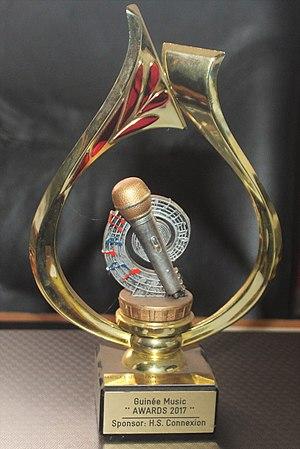
Trophées 2017 de Guinée Hit music
Soudou Daardja Prod est un label de production, de communication et de managements fonder en 2010 en Guinée et appartenant à l'artiste comédien Mamadou Thug.
Sonna Seck, de son vrai nom Maimouna Seck, née en 1985 dans la ville carrefour Mamou, est une actrice, chanteuse, Comédienne guinéenne.